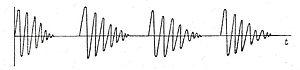
ondes amorties
Un émetteur à étincelles désigné aussi comme émetteur à ondes amorties est un dispositif destiné à produire des ondes électromagnétiques amorties de classe B composées de séries successives d'oscillations dont l'amplitude, après avoir atteint un maximum, diminue graduellement, les trains d'ondes étant manipulés suivant un code télégraphique par fréquences radioélectriques. Dès 1887 ces appareils ont servi d'émetteurs pour la plupart des transmissions en télégraphie sans fil ainsi qu'aux toutes premières démonstrations de transmission hertzienne. Le procédé est à présent abandonné en faveur des ondes entretenues.
La télégraphie sans fil, également appelée TSF et radiotélégraphie permet d'écrire à distance en utilisant des ondes électromagnétiques.
L'histoire des techniques d'émission radio commence avec les premières expériences de Hertz, se poursuit avec les découvertes d'Édouard Branly, les travaux et essais de Guglielmo Marconi, de Camille Tissot, du général Gustave Ferrié et de quelques autres inventeurs. L'évolution des techniques d'émission, le perfectionnement des antennes et des systèmes de réception, l'utilisation de l'ensemble du spectre radioélectrique, permirent le développement de la radio sous toutes ses formes : radiodiffusion, transmissions maritimes, aériennes, militaires, ainsi que la radio d'amateur.